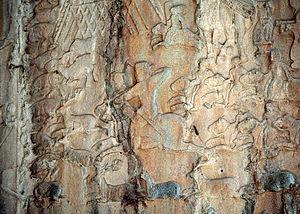
Taq-e Bostan est un site sassanide des IVᵉ et VIᵉ siècles, comprenant deux grottes sculptées et un bas-relief, à côté d'une source. Il est situé au pied d'une montagne de la chaîne du Zagros à la sortie de Kermanshah.